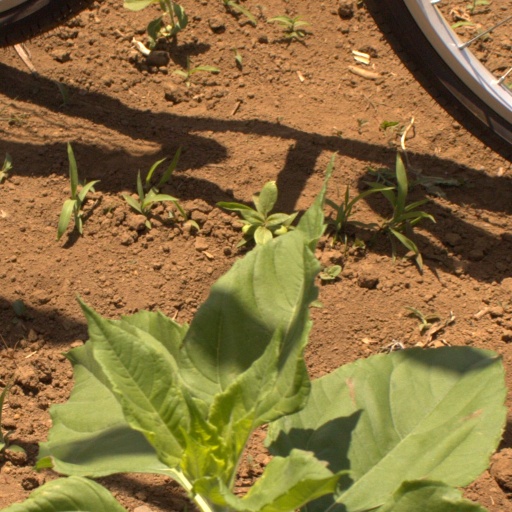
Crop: Jerusalem artichoke